Hedemünden

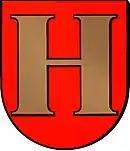
Heraldic sign of Hedemünden

Hedemünden is part of the city Hann. Münden in southern Lower Saxony. Until 1930, it was an independent municipality. About 1500 people live in the village.